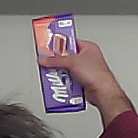
Product: milka_chocolate